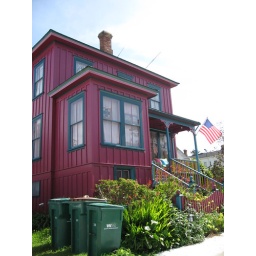
pink house in monterey